The Singing Brakeman (film)

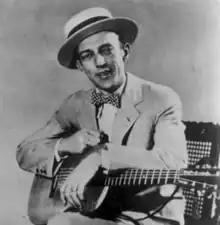
Rodgers in 1929

The film was reviewed by Motion Picture News in November 1929. "The News & Observer" reported the completion of the film in December 1929. By the end of the month, the short was being played in theaters between movies and newsreels. It was described as an "All-talking comedy", and a song novelty.